O Beijo do Vampiro

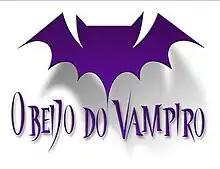

O Beijo do Vampiro (A Vampire's Kiss) is a Brazilian telenovela that was produced and aired by Rede Globo from August 26, 2002 to May 3, 2003, totaling 215 chapters, substituting "Desejos de Mulher" and preceding "Kubanacan".